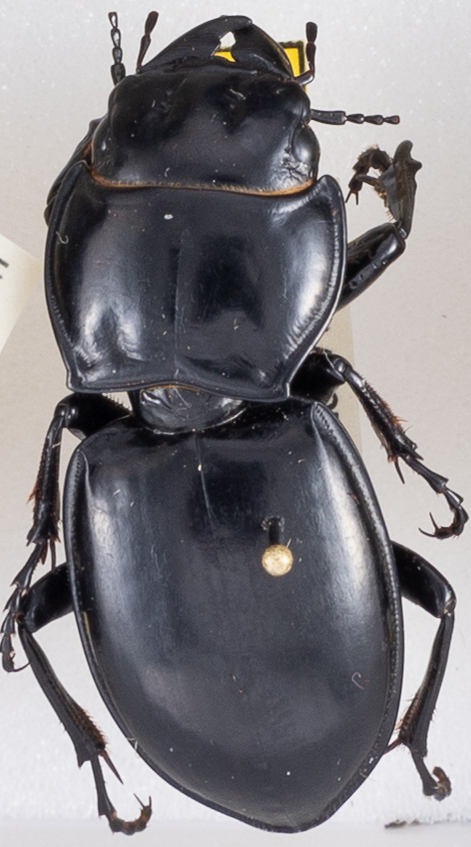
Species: Pasimachus californicus
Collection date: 2019-07-10
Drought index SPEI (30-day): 0.262
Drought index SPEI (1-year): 2.09
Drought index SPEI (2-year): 1.69